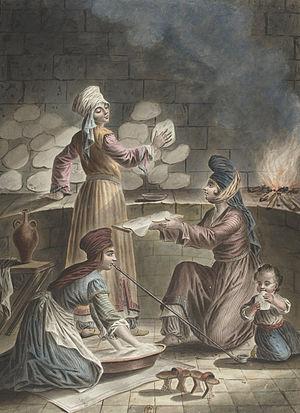
Femmes Turcs turques de Serquin, leur manière de faire leur pain - Syrie
Jean François Joseph Rosset, dit le Grand Rosset ou Rosset père, né en 1706 et mort le 3 décembre 1786 à Saint-Claude dans le Haut-Jura français, est un artisan d'art et un sculpteur français.